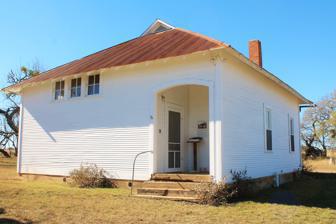
Building: Meusebach Creek School (Gillespie County, Texas)
Country: United States of America
Year built: 1931
United States historic place Meusebach Creek School U.S. National Register of Historic Places Meusebach Creek School Meusebach Creek School Show map of Texas Meusebach Creek School Show map of the United States Location 515 Kuhlmann Rd. Nearest city Fredericksburg, Texas Coordinates 30°12′22″N 98°51′23″W / 30.20611°N 98.85639°W / 30.20611; -98.85639 Area 2 acres (0.81 ha) Built 1931 ( 1931 ) NRHP reference No. 05000393 Added to NRHP May 6, 2005 Meusebach Creek School is located at 515 Kuhlmann Road in Gillespie County , in the U.S. state of Texas . It was consolidated with Fredericksburg Independent School District in 1954.  The school is currently being used as a community center and was added to the National Register of Historic Places listings in Gillespie County, Texas on May 10, 2005. Four buildings have served as the school. Erected on land owned by local resident Fritz Lochte,  the original structure was a 96 square feet (8.9 m 2 ) shingle-roofed log cabin. In the post- Civil War years, enrollment included students whose parents had been slaves on an area cotton plantation. On the same property, the log cabin was replaced by a larger stone structure in the 1880s.  In 1897, local resident Louis Bonn deeded an acre of his land over to the school. A new 1-1/2 story frame structure was erected to house the school.  The current building was the fourth building to serve as the school. It was erected in 1931. The school was originally bilingual with reading in both the German and English languages.  The state of Texas eventually passed a law requiring all classes but language lessons to be solely in the English language. Tuition paid by the families supported the school and paid for the instructor.  State financial education supplements allowed the district to offer free education for two months of the year, but charged tuition for the other months.  The 1917 establishment of the local Social and Improvement Club helped provide improvements and furnishings for the school. See also National Register of Historic Places portal Texas portal National Register of Historic Places listings in Gillespie County, Texas References